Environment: lab
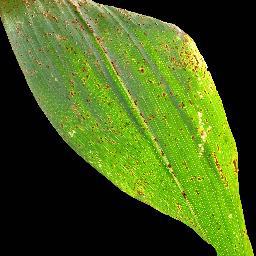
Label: common_rust